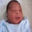
Label: baby